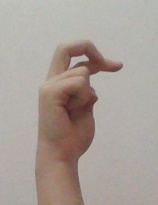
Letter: zay